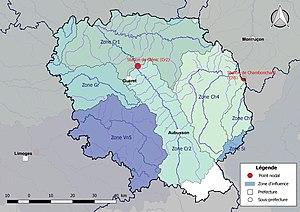
Carte des zones d'influence des points nodaux dont dépend le département de la Creuse (France).
Le réseau hydrographique de la Creuse est l'ensemble des éléments naturels ou artificiels, drainant le territoire du département de la Creuse. Il regroupe ainsi des cours d'eau ou canaux situés entièrement ou partiellement dans la Creuse.